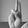
ASL letter: U